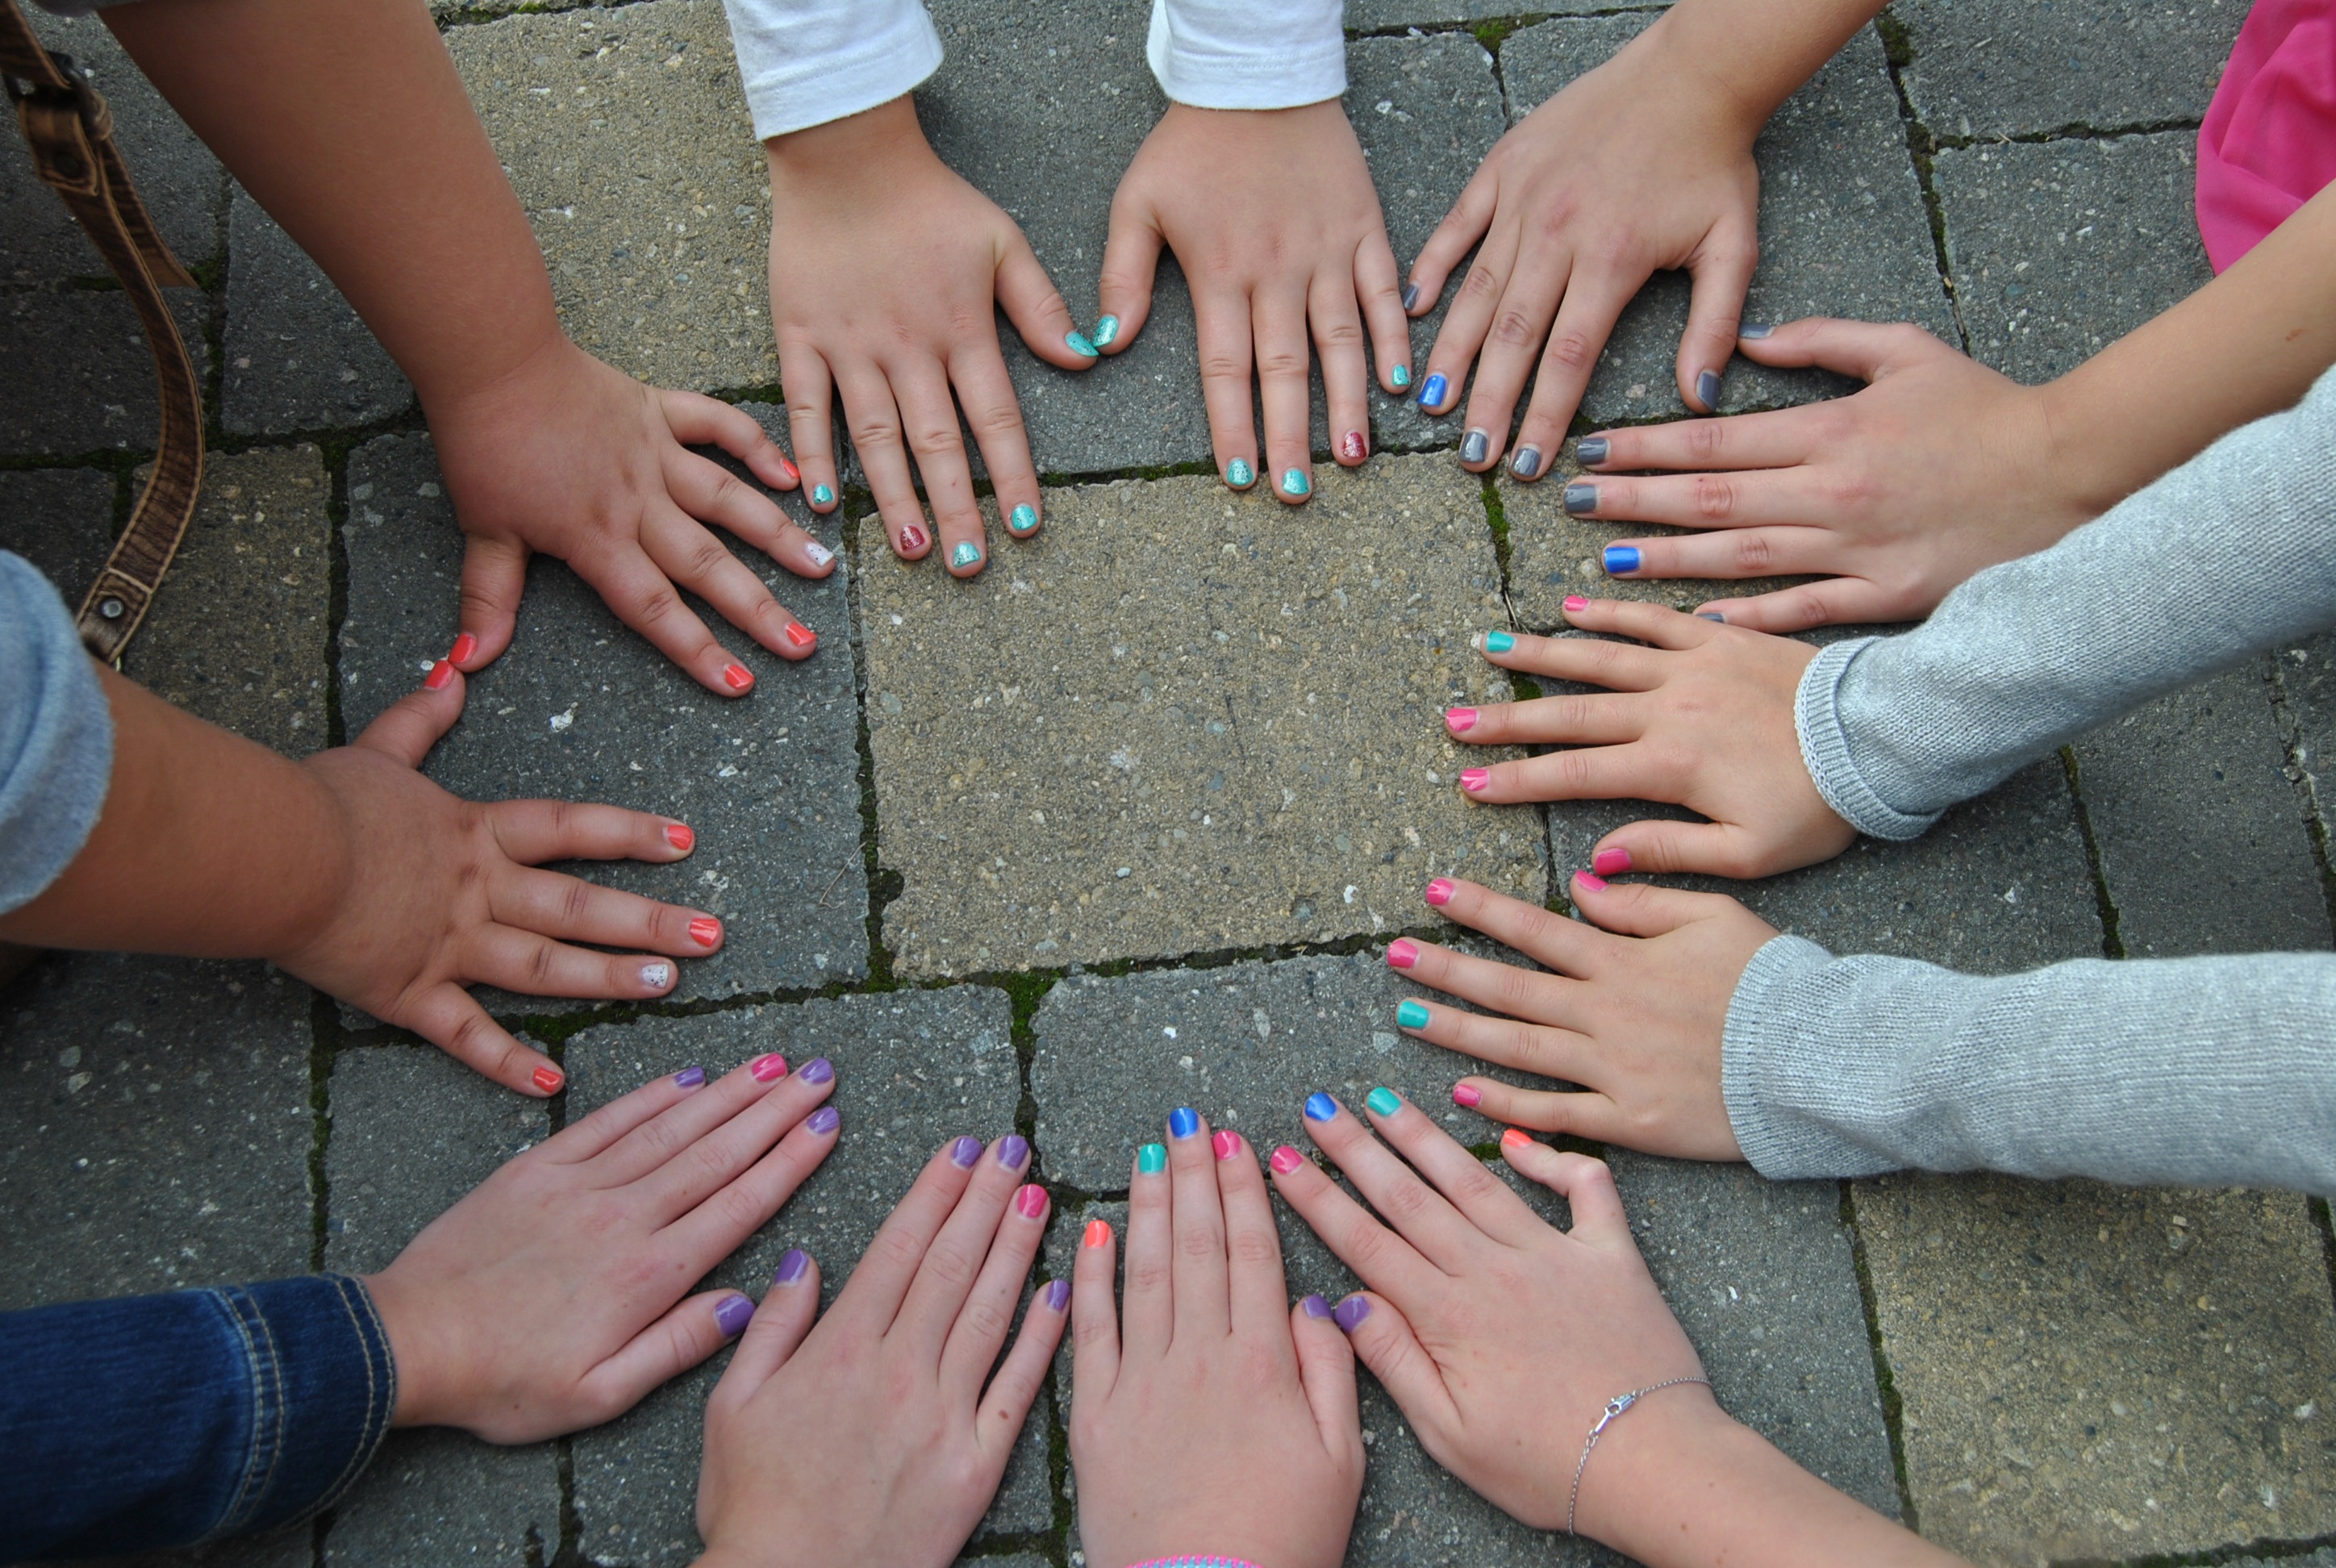
hand, people, female, leg, finger, color, nail, circle, girls, friends, hands, party, footwear, daughter